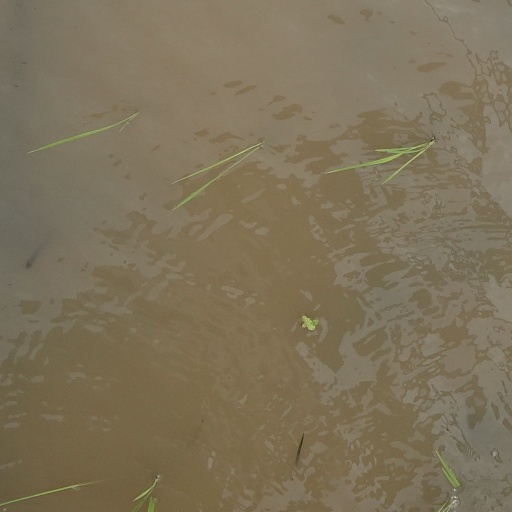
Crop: rice